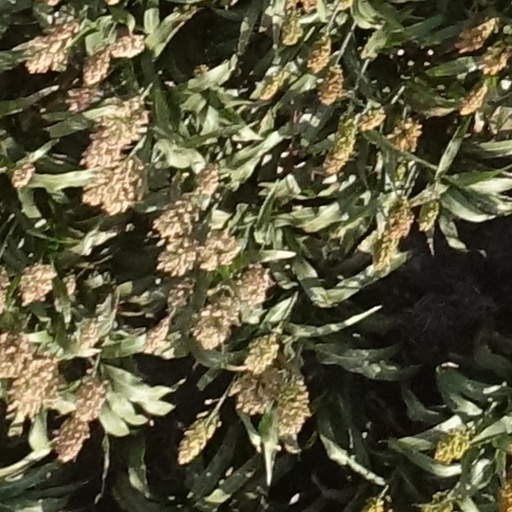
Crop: sorghum